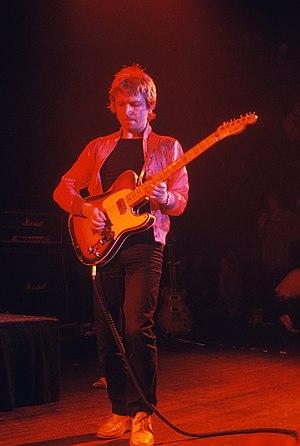
Andy Summers au concert des Police, Agora Ballroom, Atlanta, Géorgie en 1979